Sirohi sword

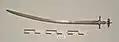
Sirohi sword

The Sirohi sword, or Sirohi talwar, is a traditional Indian weapon originating from the town of Sirohi in Rajasthan. Known for its elegant design, curved blade, and fine steel craftsmanship, it was used by Rajput warriors and other martial groups from the 16th to 19th centuries. It remains an important symbol of Rajput martial culture and Indian weapon-making traditions.